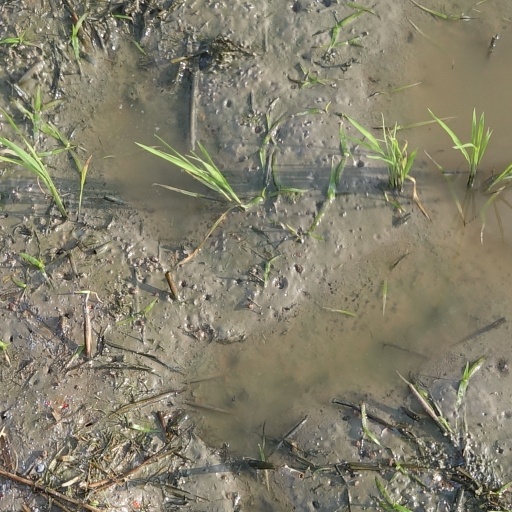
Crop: rice